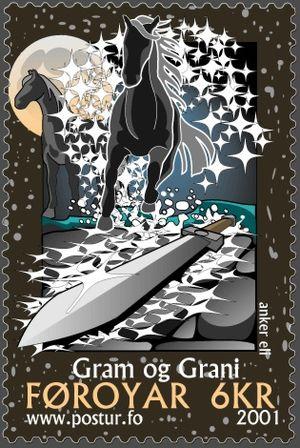
Anker Eli Petersen est un écrivain et artiste féroïen.